Orcus

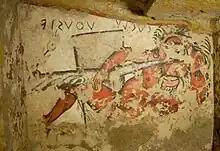
Fresco of Odysseus (') and the Cyclops (') in the Tomb of Orcus, Tarquinia, Italy.

The origins of Orcus may have lain in Etruscan religion. The so-called "Tomb of Orcus", an Etruscan site at Tarquinia, is a misnomer, resulting from its first discoverers mistaking a hairy, bearded giant for Orcus; it actually depicts a Cyclops.